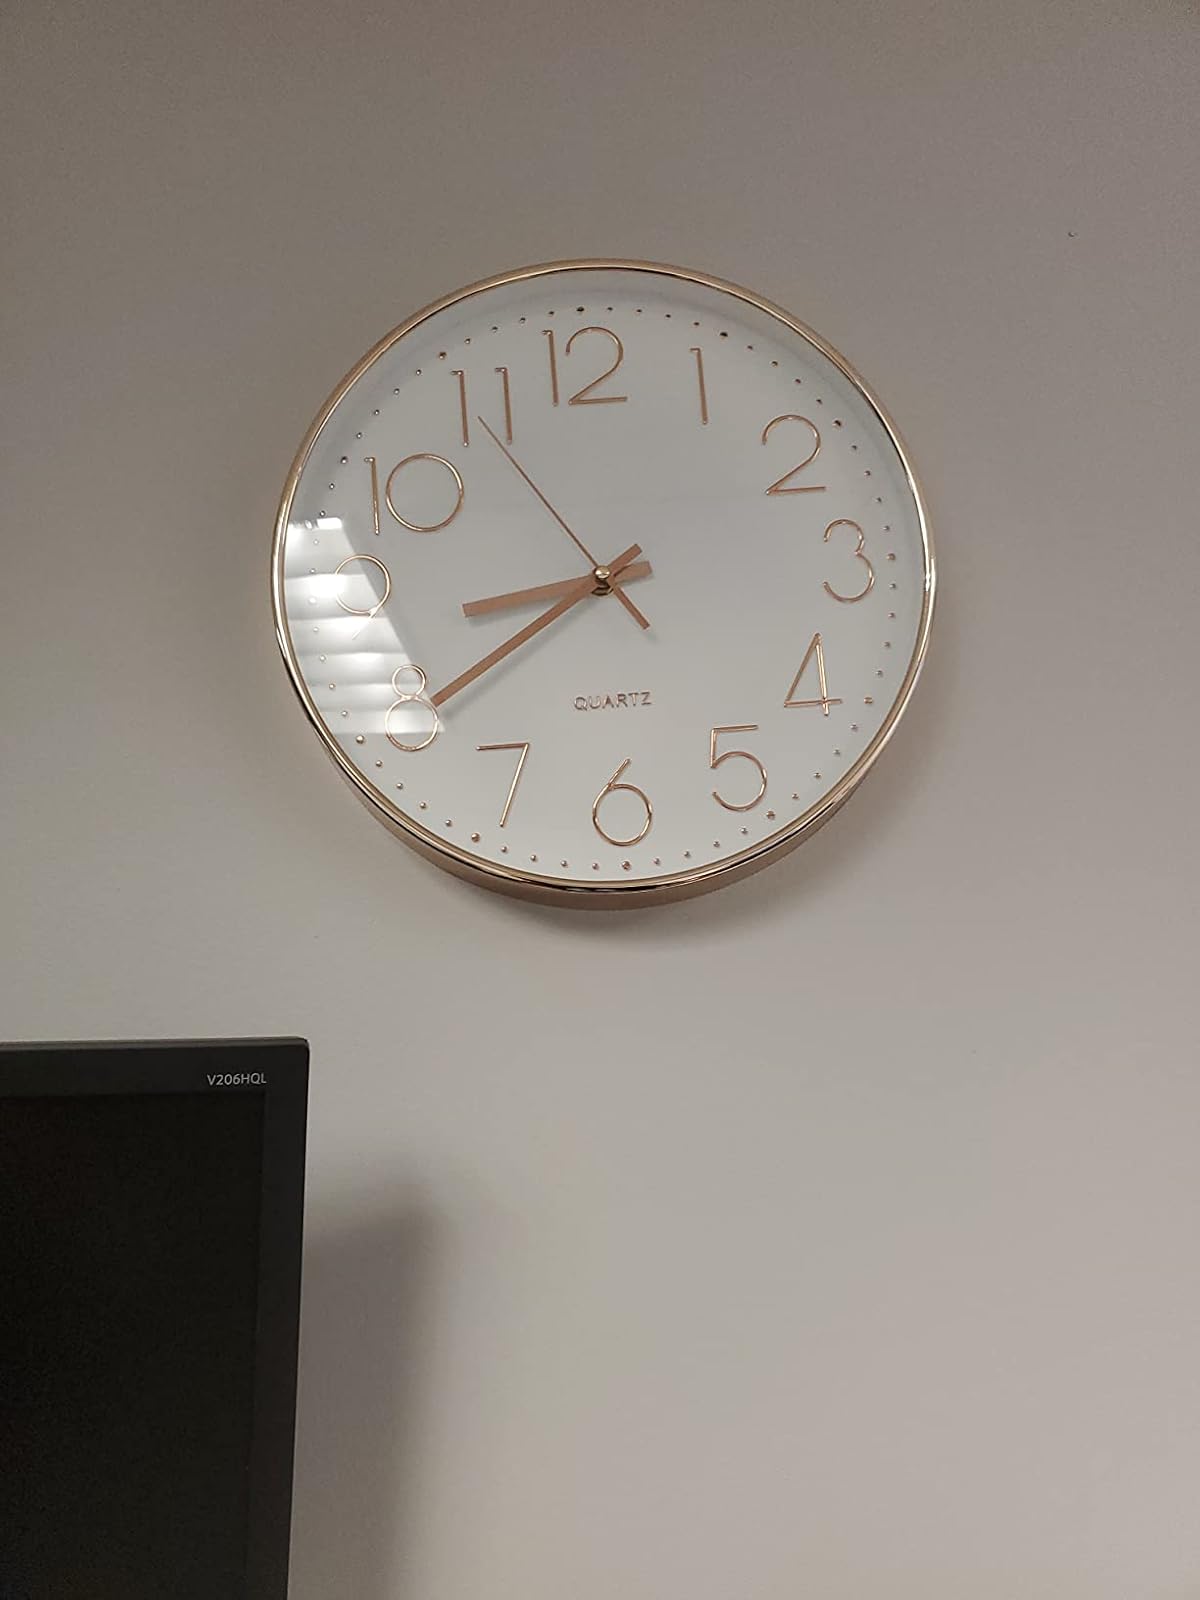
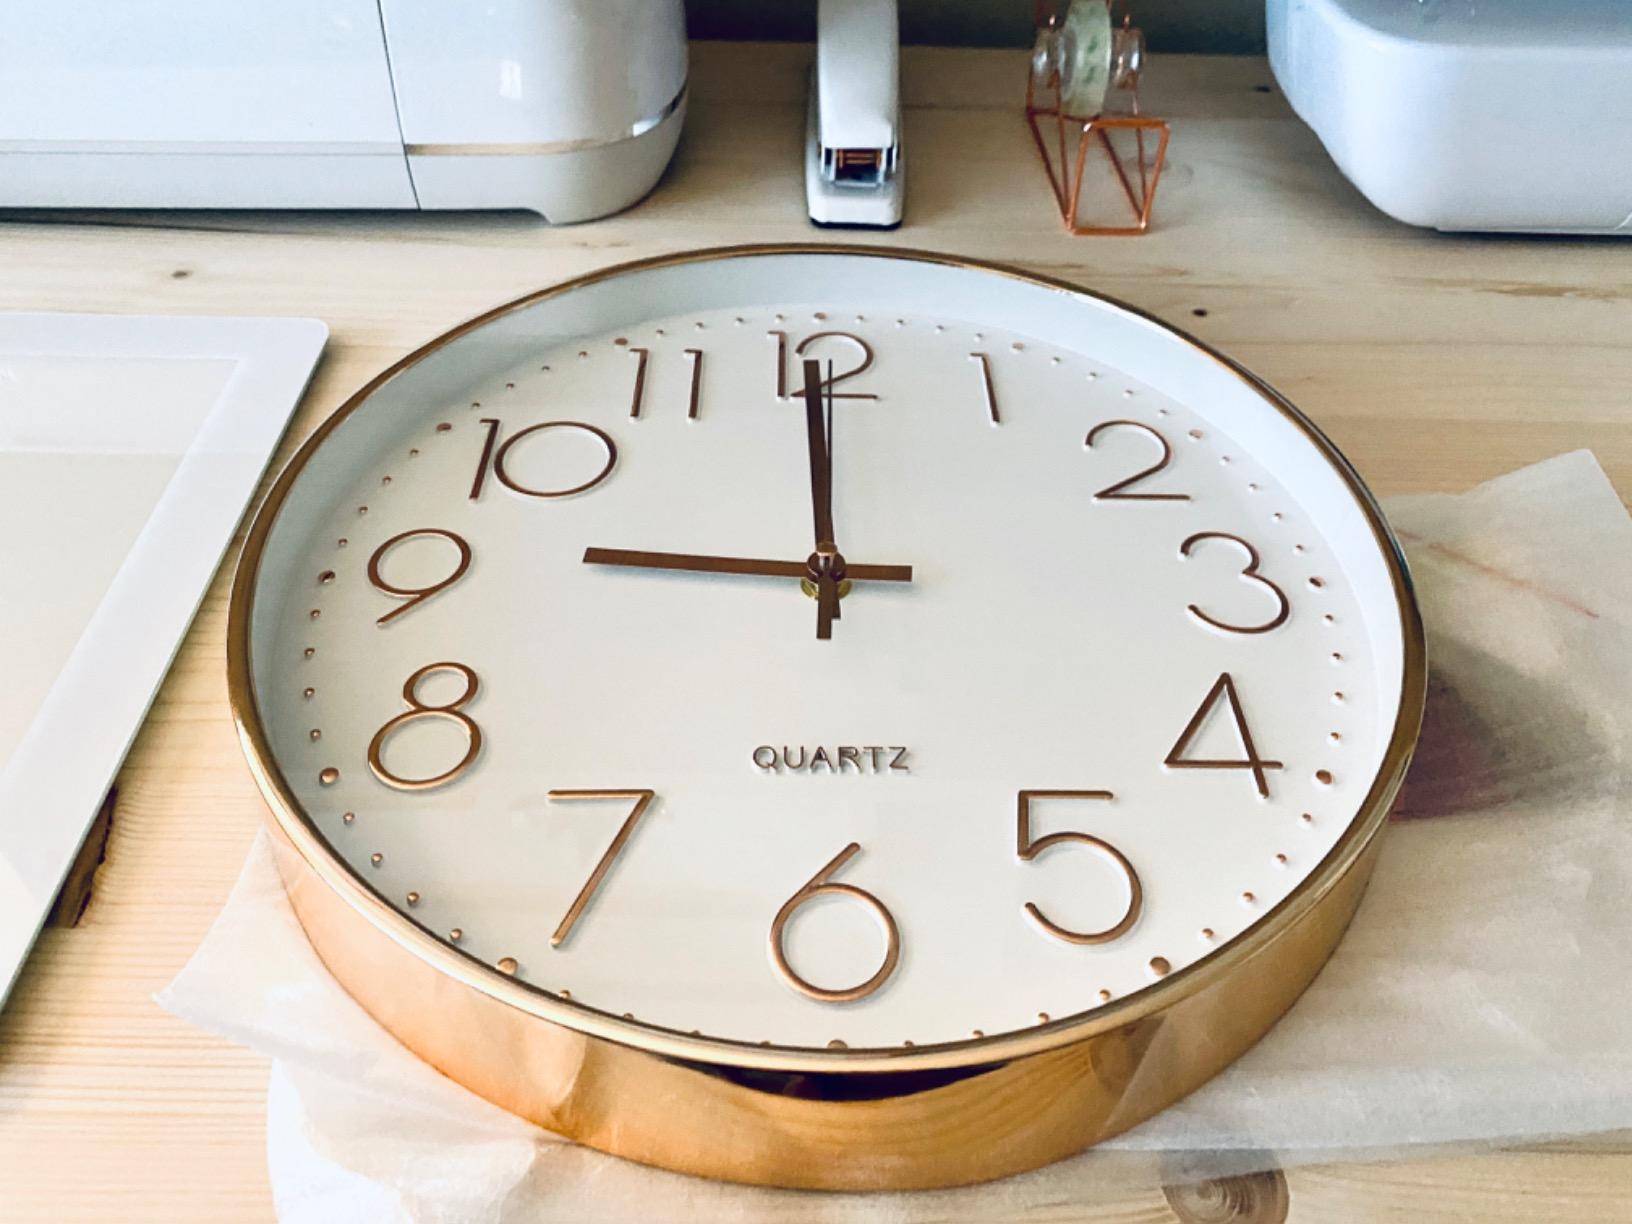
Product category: clock
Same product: yes